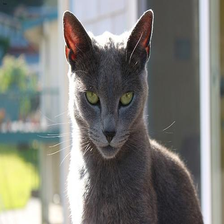
Species: cat
Breed: Russian Blue